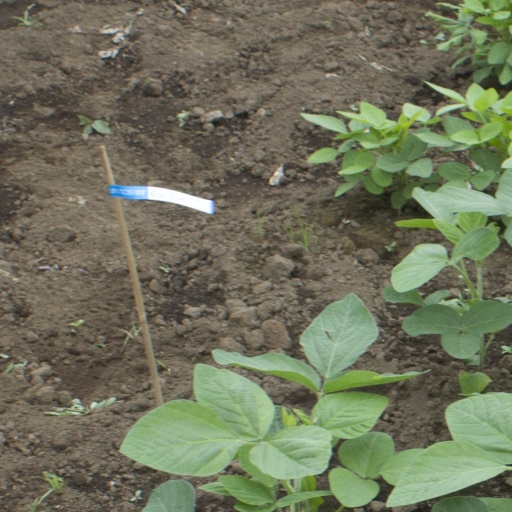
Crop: soybean